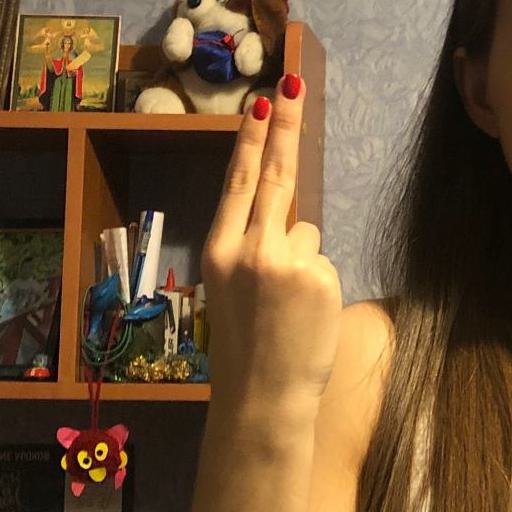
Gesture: two_up_inverted